Birdman (film)

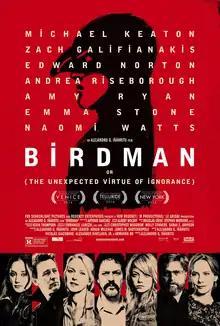
Theatrical release poster

Birdman, stylized as BİRDMAN or (The Unexpected Virtue of Ignorance), is a 2014 American satirical black comedy-drama film directed by Alejandro González Iñárritu. The film stars Michael Keaton as a washed-up Hollywood actor, best known for playing a superhero named Birdman, and follows the struggles he faces while trying to make a comeback by writing, directing, and starring in a Broadway adaptation of Raymond Carver's short story "What We Talk About When We Talk About Love". The film's supporting cast includes Zach Galifianakis, Edward Norton, Andrea Riseborough, Amy Ryan, Emma Stone, and Naomi Watts.